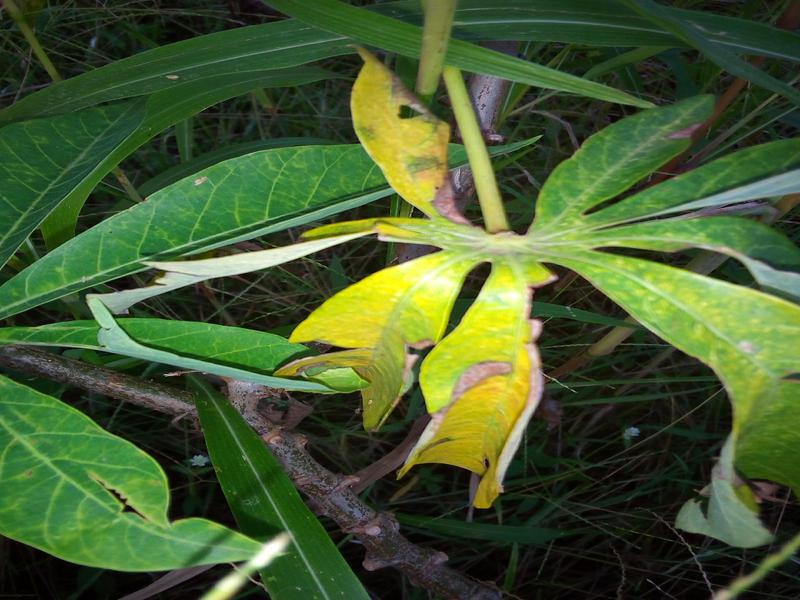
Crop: cassava
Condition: bacterial_blight